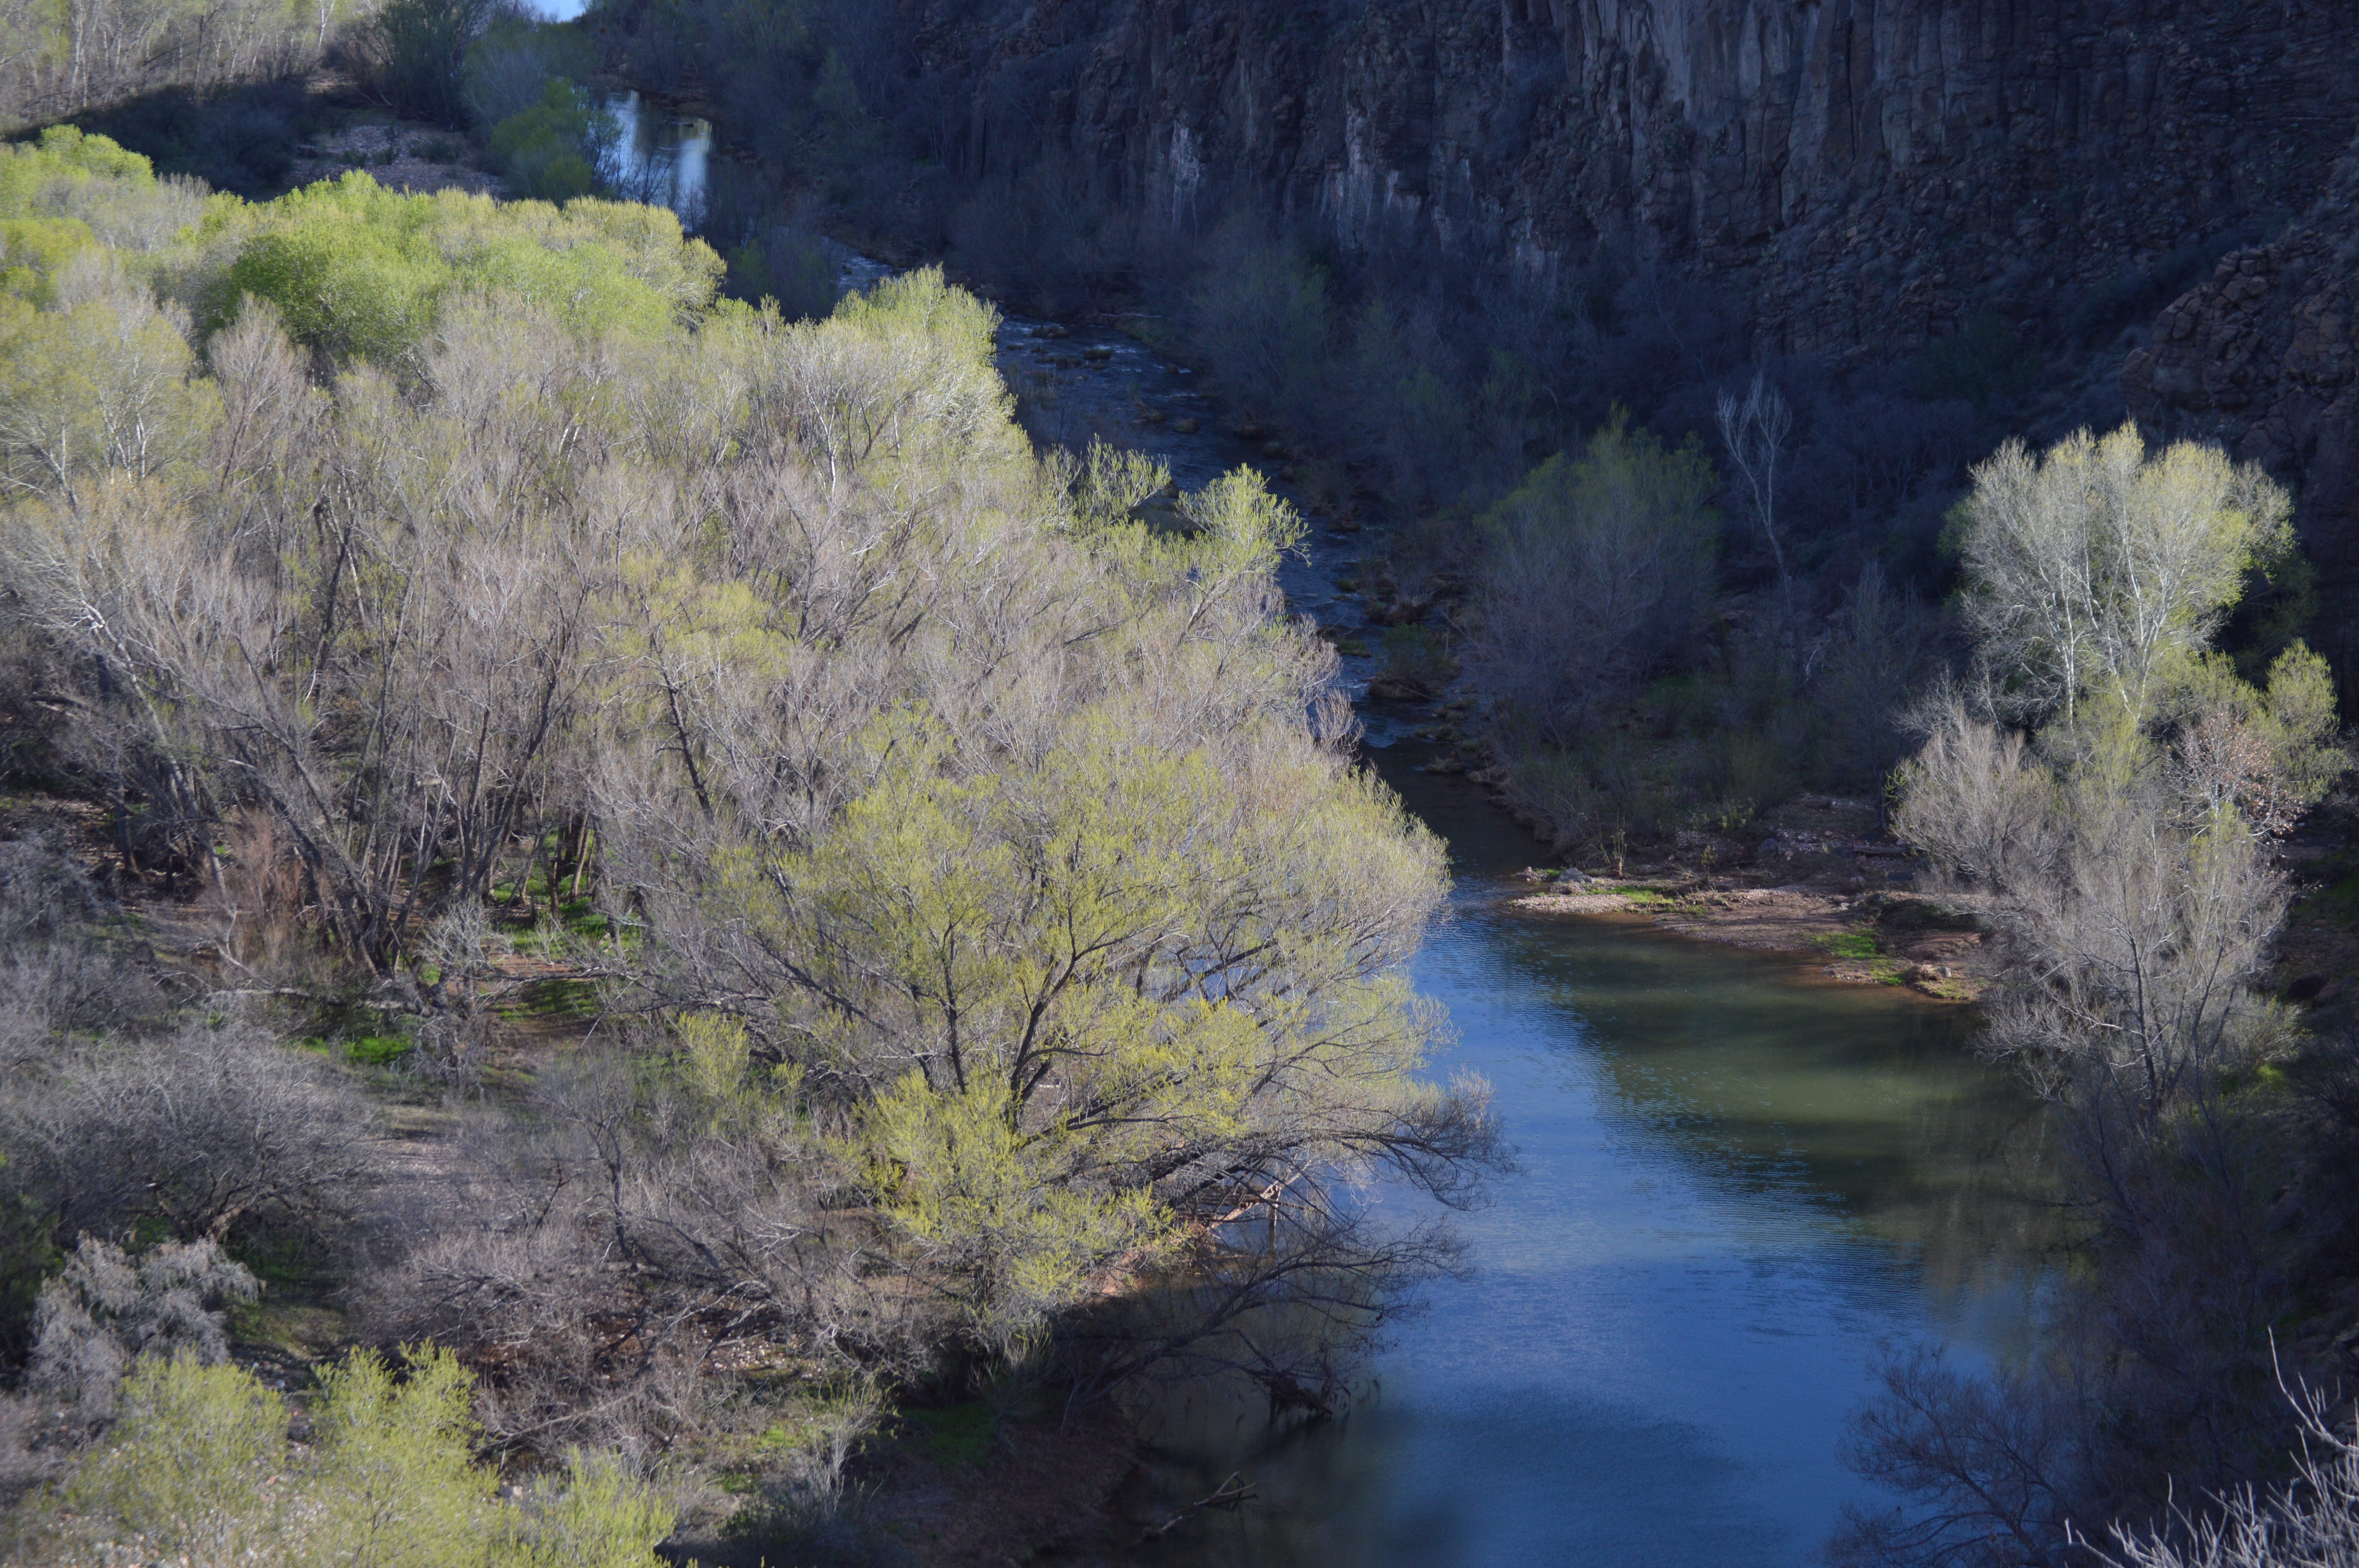
landscape, tree, water, nature, forest, outdoor, wilderness, mountain, sky, sunshine, sunlight, flower, lake, river, valley, summer, environment, foliage, stream, reflection, scenic, natural, autumn, park, scenery, rapid, canyon, reservoir, body of water, sunny, scene, loch, landform, tarn, geographical feature